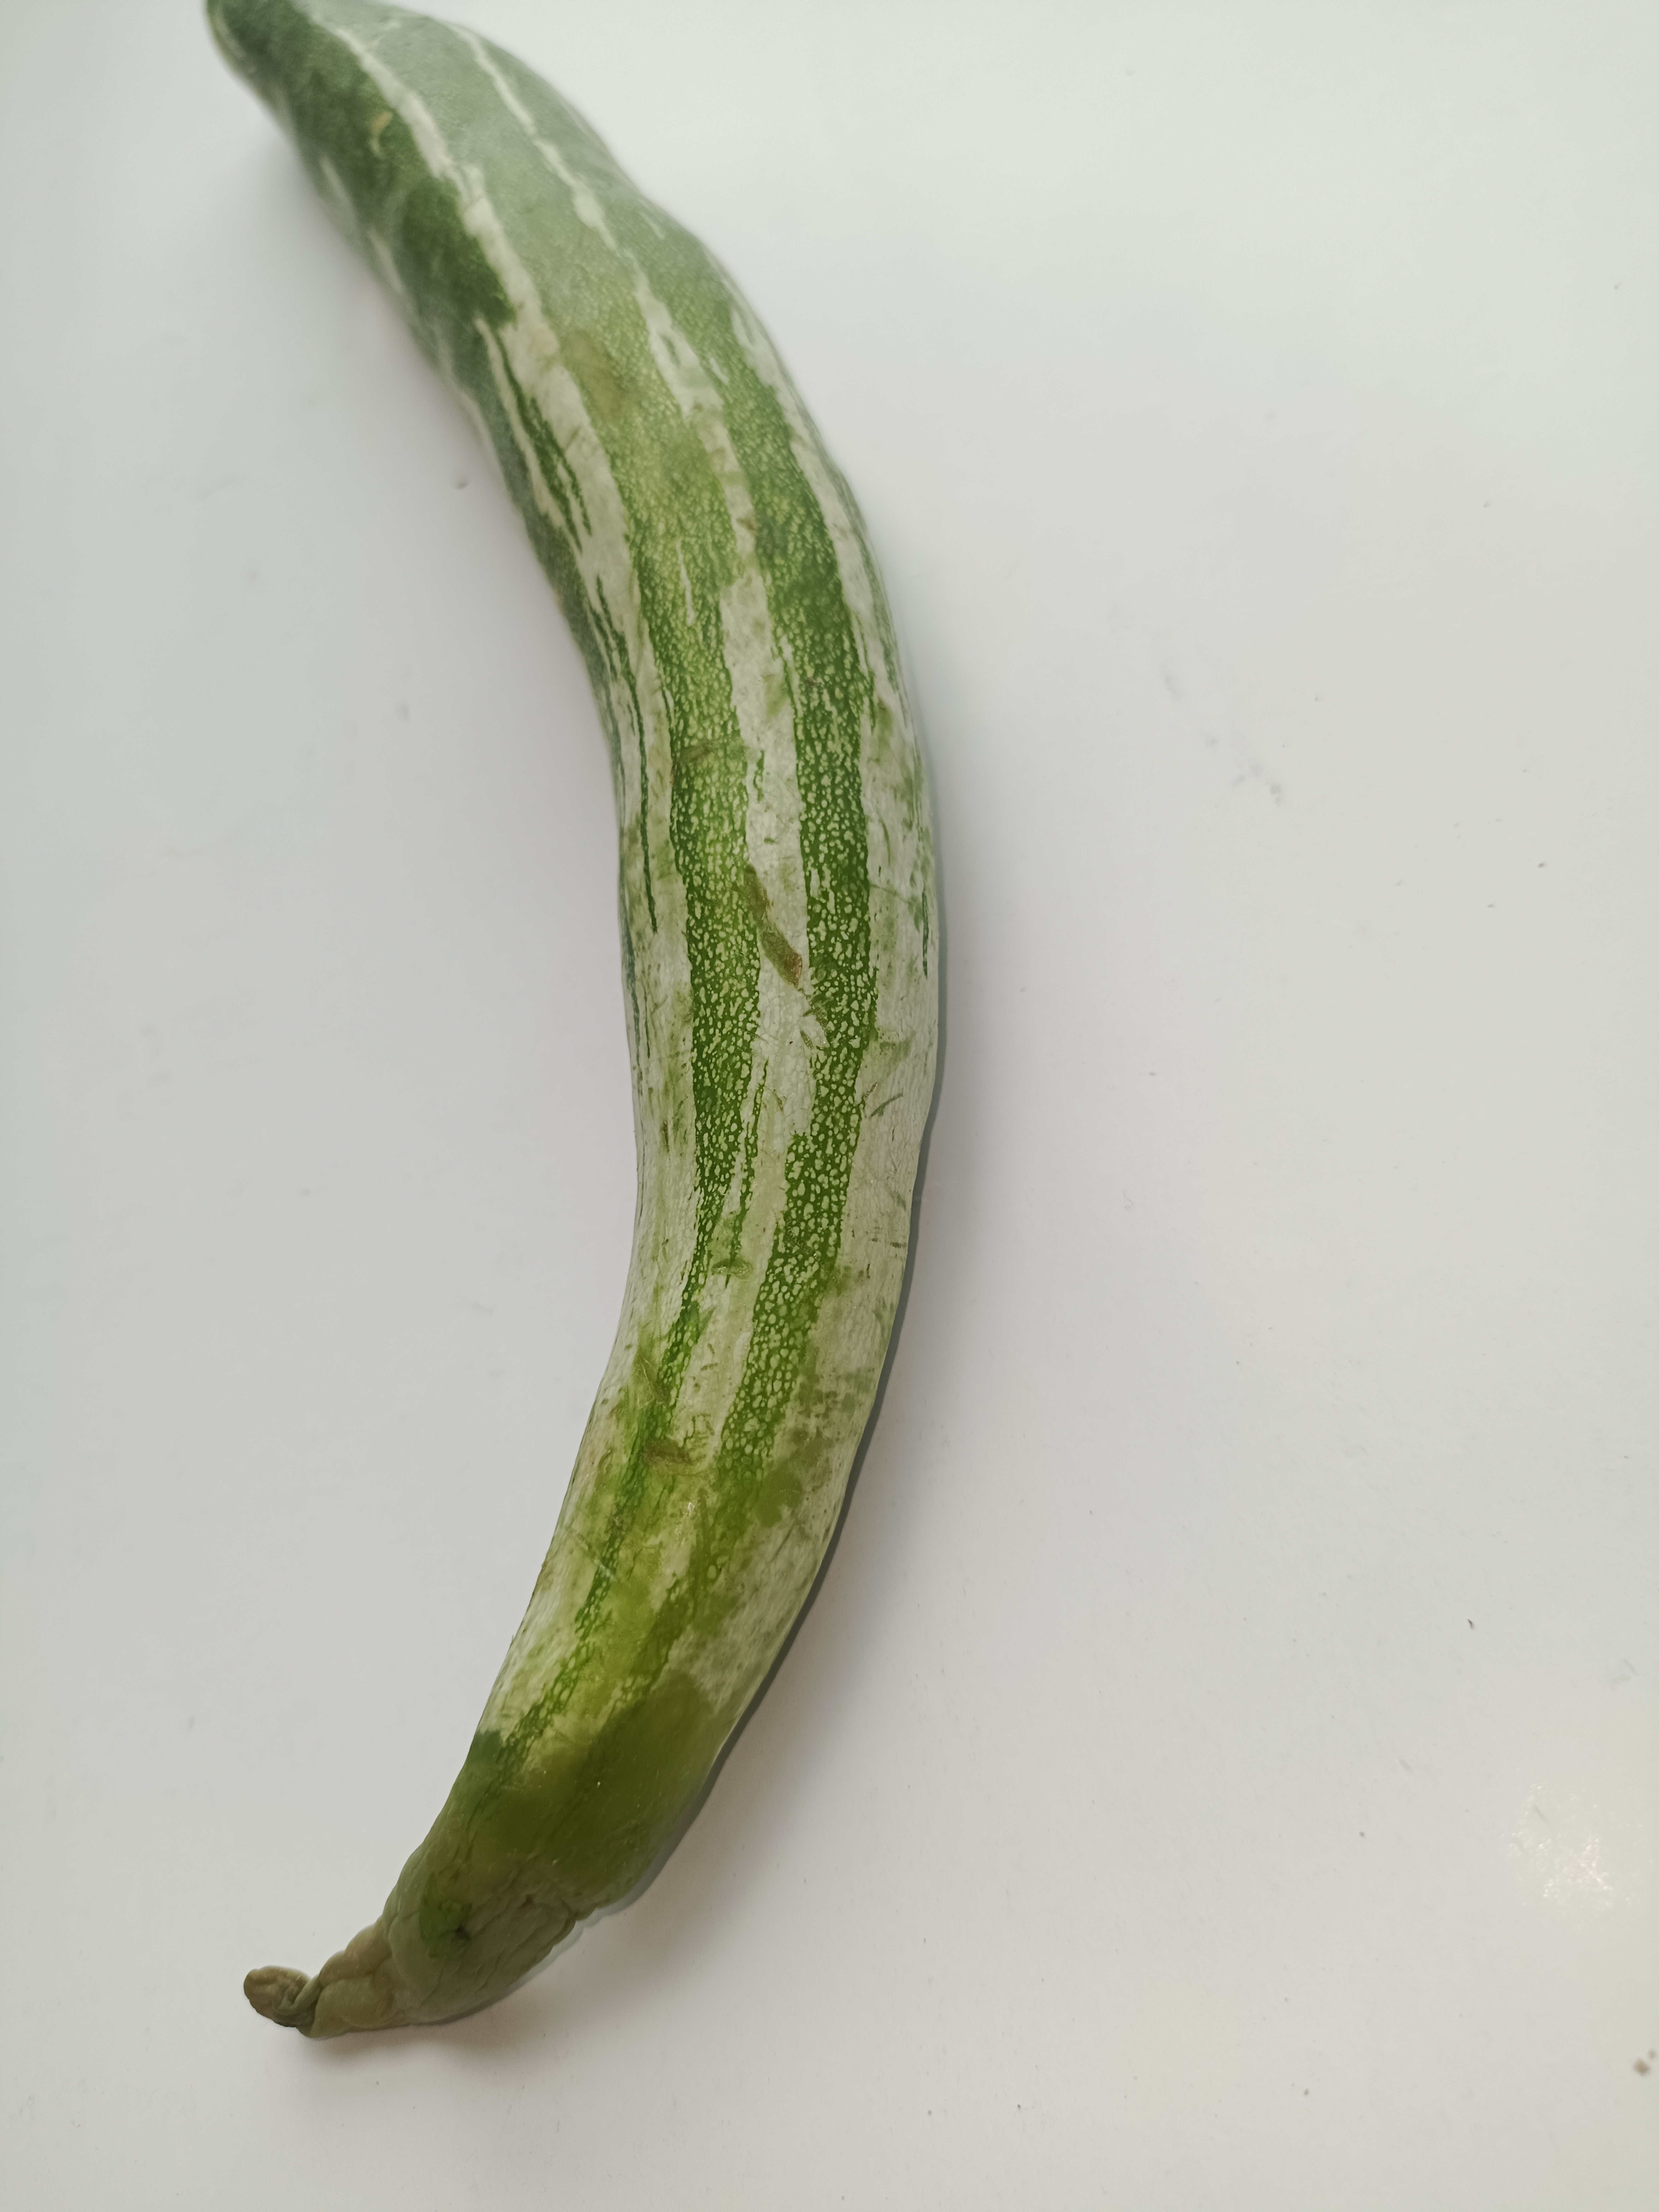
Label: Trichosanthes cucumerina